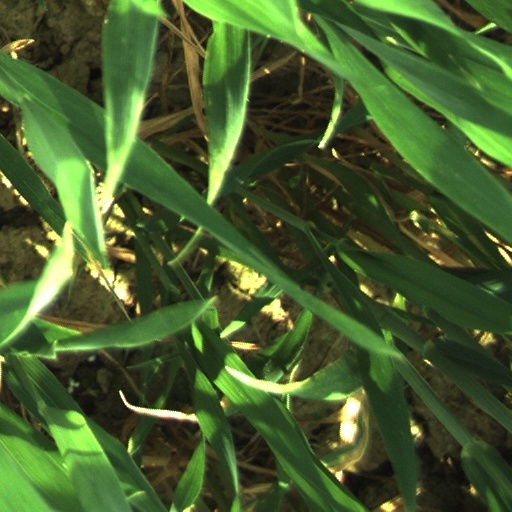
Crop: wheat